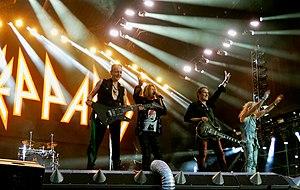
Vivian Campbell (Def Leppard) au Hellfest 2019
Vivian Patrick Campbell est un guitariste britannique né le 25 août 1962 à Belfast en Irlande du Nord. Il est un des guitaristes du groupe Def Leppard depuis 1992 et de Thin Lizzy depuis 2010. Il jouait précédemment dans les groupes Dio et Whitesnake.